Tupolev Tu-134

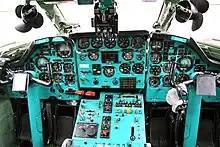
Tu-134UBL cockpit

Following the introduction of engines mounted on pylons on the rear fuselage by the French Sud Aviation Caravelle, airliner manufacturers around the world rushed to adopt the new layout. Its advantages included clean wing airflow without disruption by nacelles or pylons and decreased cabin noise. At the same time, placing heavy engines that far back created challenges with the location of the centre of gravity in relation to the centre of lift, which was at the wings. To make room for the engines, the tailplanes had to be relocated to the tail fin, which had to be stronger and therefore heavier, further compounding the tail-heavy arrangement.